Opha May Johnson

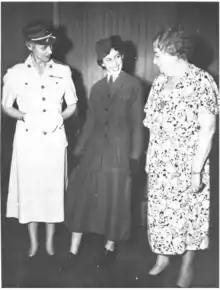
Sergeant Opha Johnson (far right) in 1946, with Colonel Katherine Towle (far left). They are looking at Opha Johnson's uniform being worn by PFC Muriel Albert.

Johnson became the first known woman to enlist in the Marine Corps on August 13, 1918, when she joined the Marine Corps Reserve during World War I. Johnson, due to being first in line that day, was the first of over 300 women to enlist in the Marine Corps Reserve during World War I. She was 39 years old at enlistment.